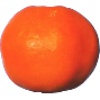
Label: clementine